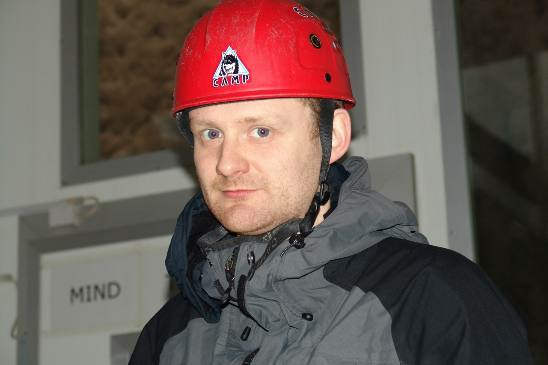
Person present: Yes